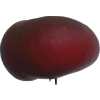
Label: nectarine_flat